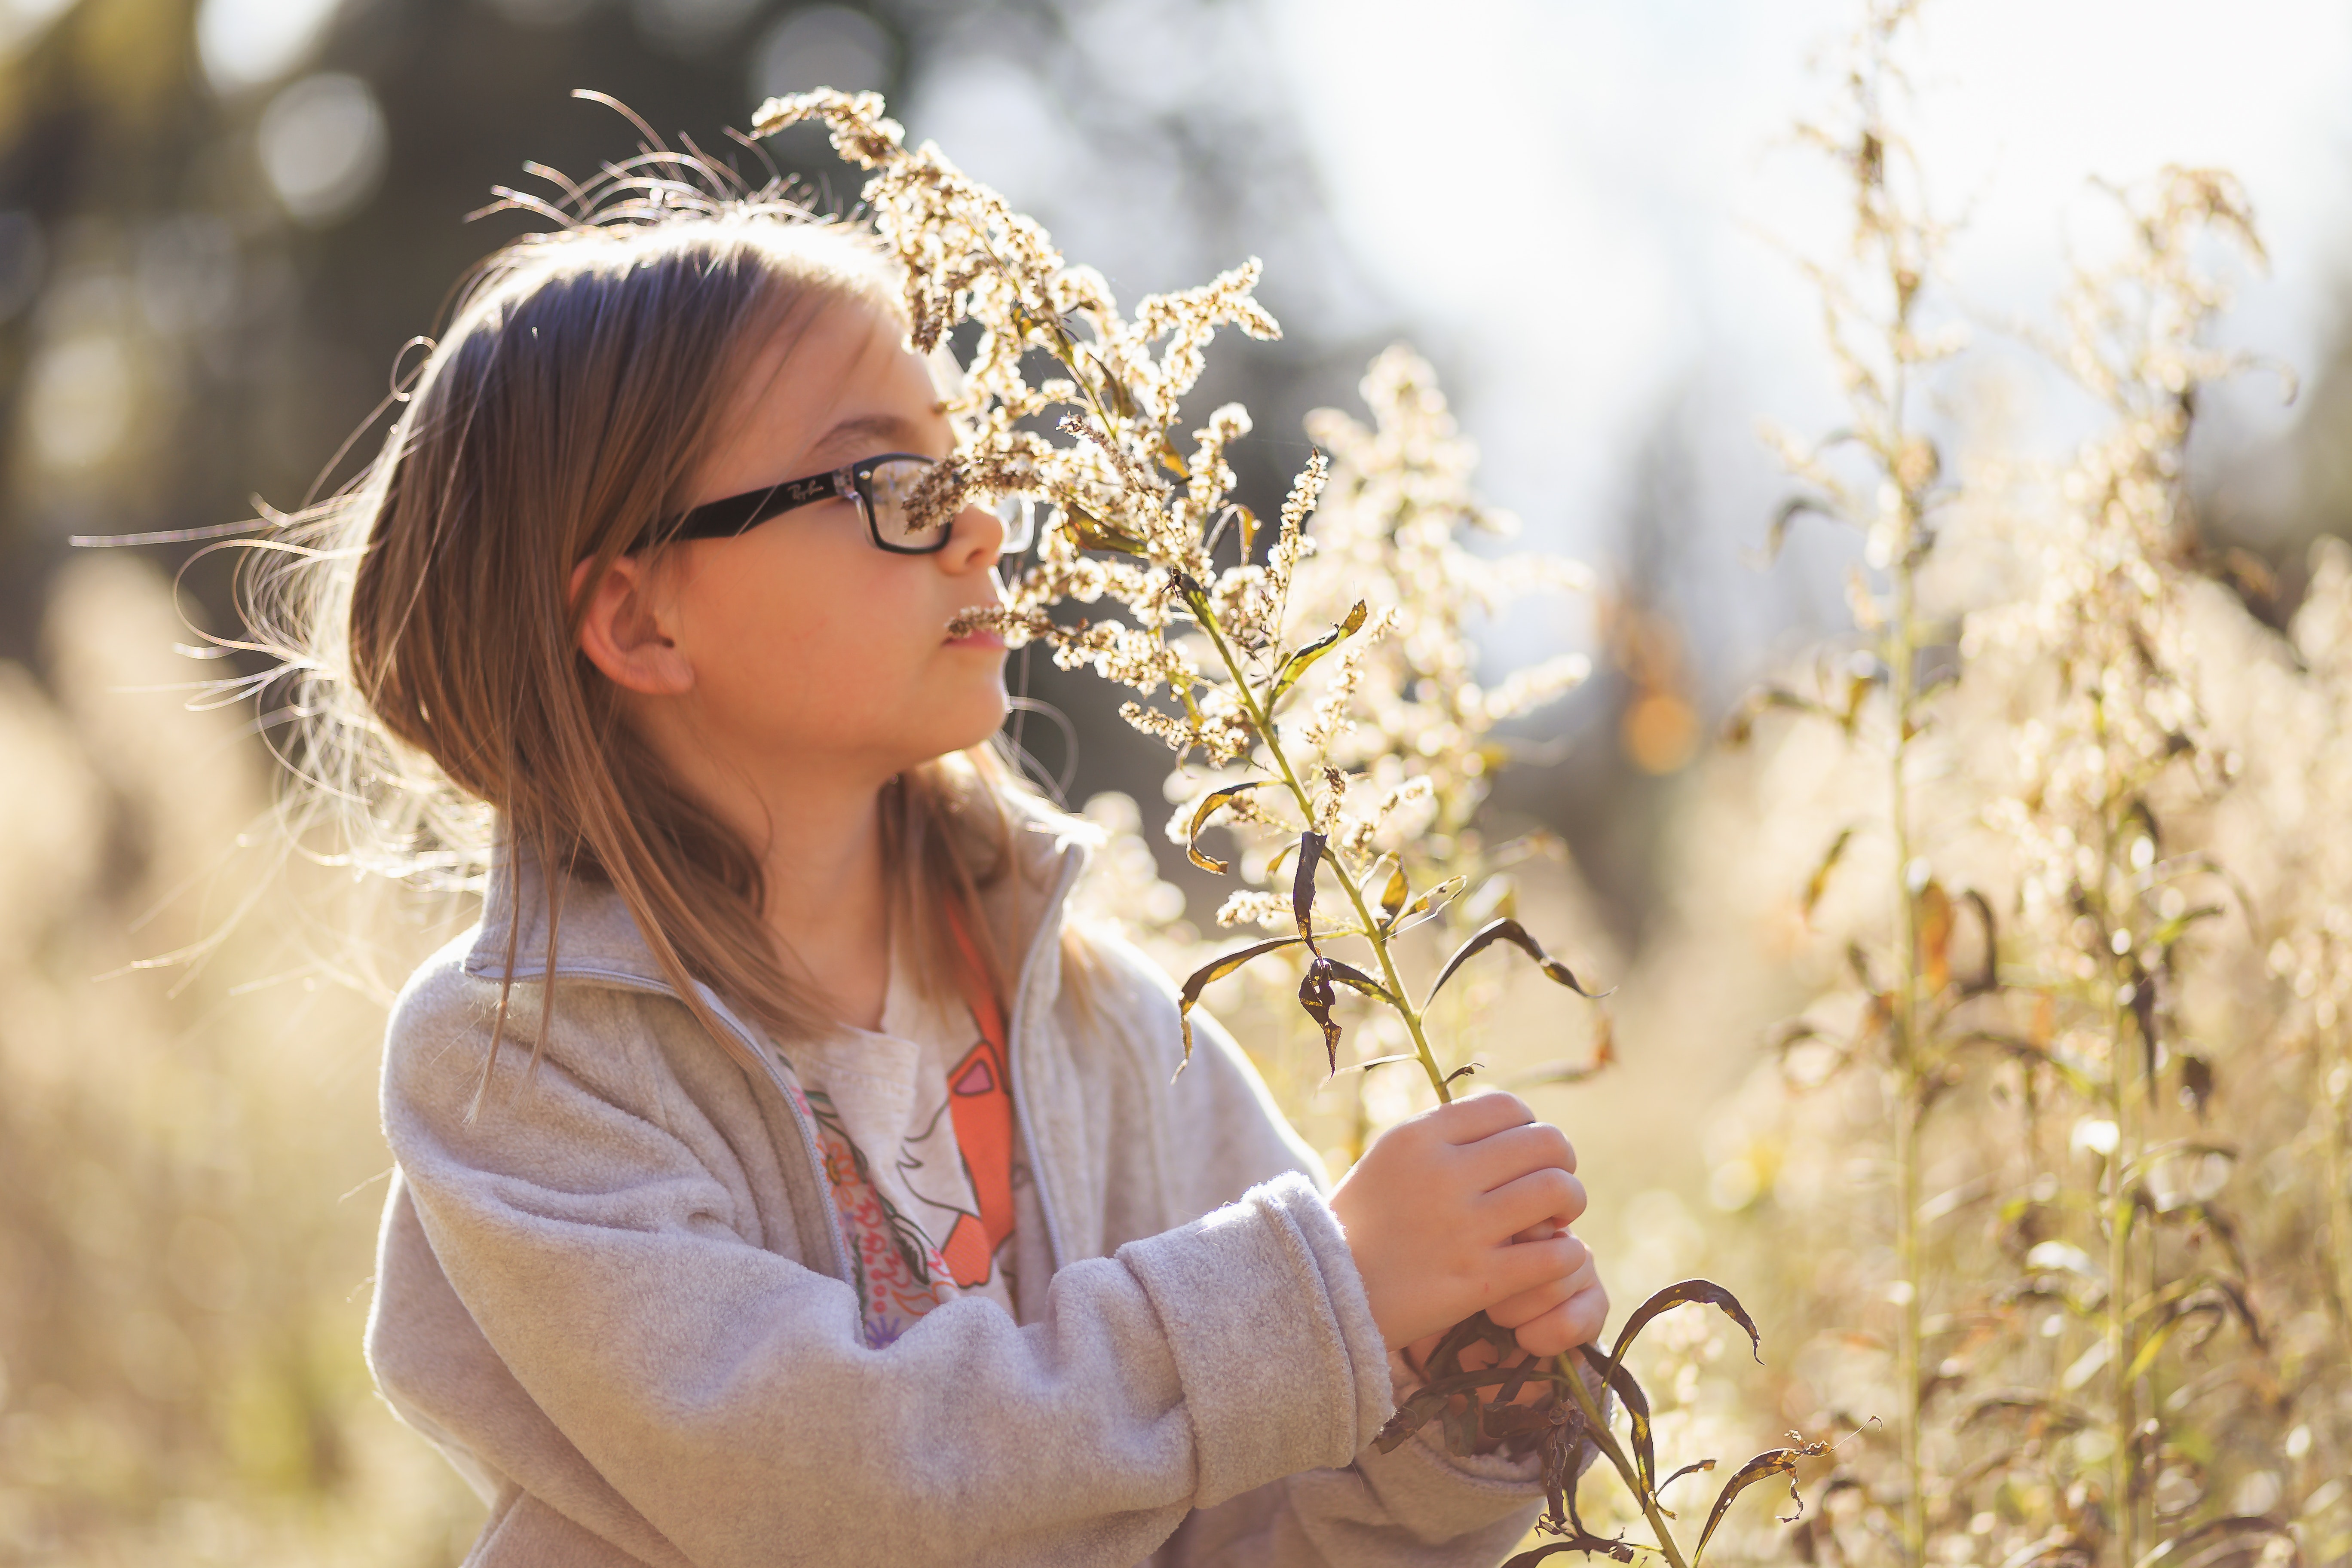
People in nature, hair, eyewear, beauty, grass, sunlight, blond, glasses, smile, spring, grass family, photography, happy, eye, plant, branch, long hair, child, portrait, backlighting, brown hair, vision care, portrait photography, flower, photo shoot